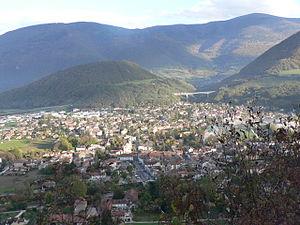
Vif vue depuis les flancs du Bémont
Vif est une commune française située dans le département de l'Isère en région Auvergne-Rhône-Alpes. Depuis 2004 la commune est rattachée à la communauté d'agglomération Grenoble-Alpes Métropole, devenue métropole en 2015, en même temps que les communes du Gua, de Saint-Paul-de-Varces et de Varces-Allières-et-Risset. La commune se situe à 16 kilomètres au sud de Grenoble. Ses habitants sont appelés les Vifois pour les « étrangers » et les Picabans.